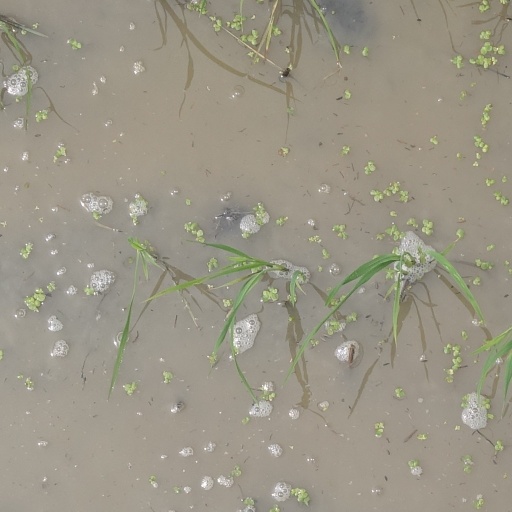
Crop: rice